Modem

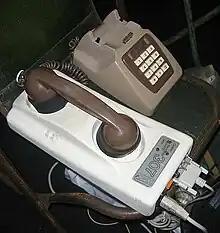
Acoustic coupler modems used a telephone handset as the audio medium, with the user dialing the desired number and then pressing the handset into the modem to complete the connection. These systems generally operated at a speed of 300 bits per second.

A modulator-demodulator, commonly referred to as a modem, is a computer hardware device that converts data from a digital format into a format suitable for an analog transmission medium such as telephone or radio. A modem transmits data by modulating one or more carrier wave signals to encode digital information, while the receiver demodulates the signal to recreate the original digital information. The goal is to produce a signal that can be transmitted easily and decoded reliably. Modems can be used with almost any means of transmitting analog signals, from LEDs to radio.